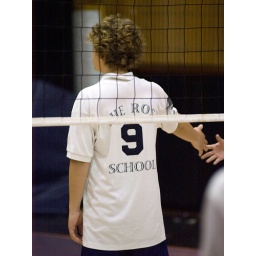
The Middle School boys volleyball team won a home game against Montauk on March 9.